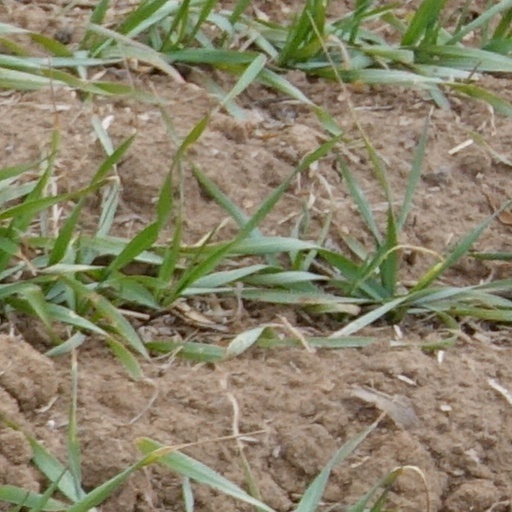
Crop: wheat